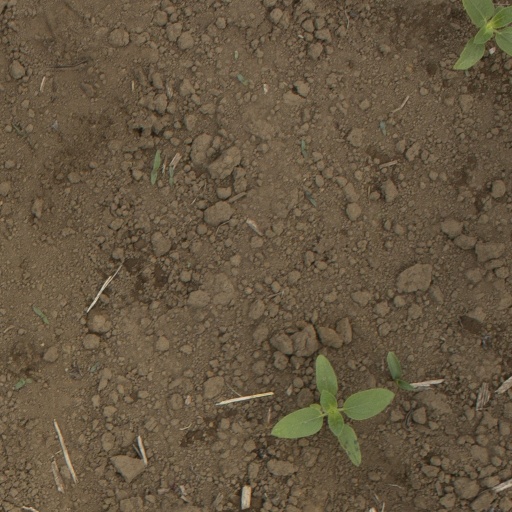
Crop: Jerusalem artichoke